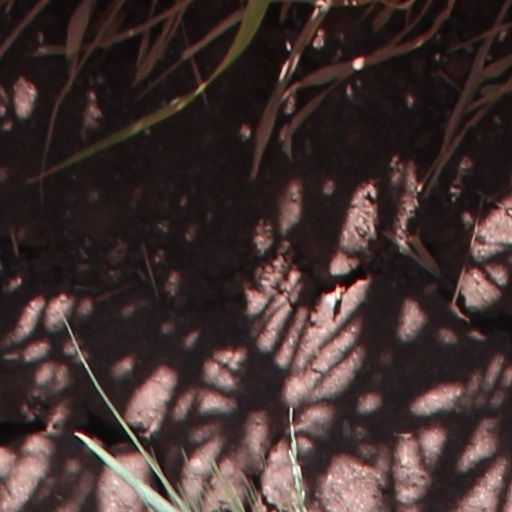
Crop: wheat